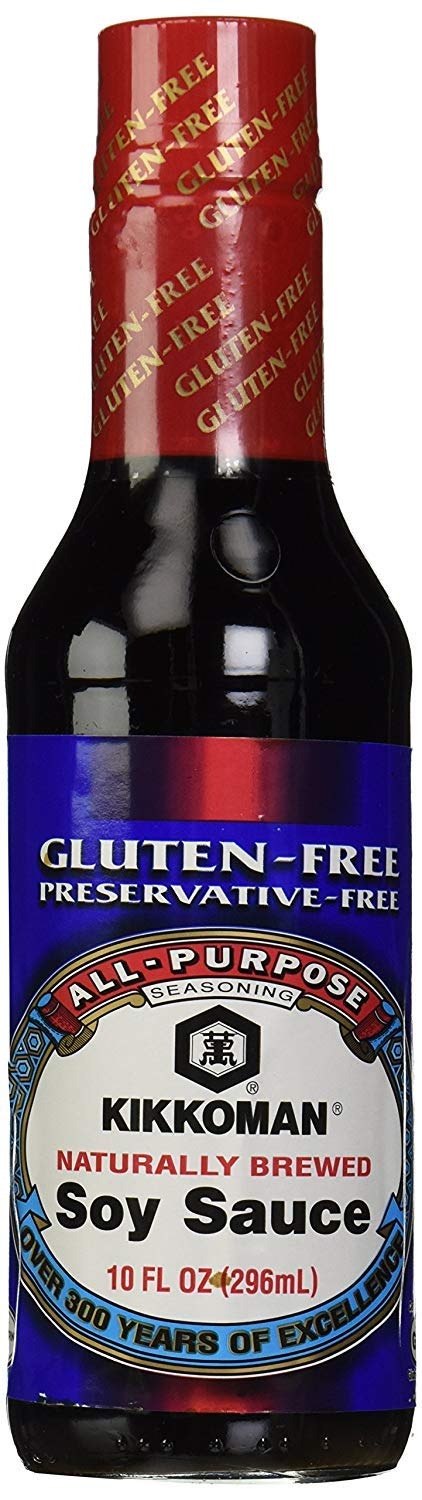
Item Name: Kikkoman Soy Sauce, Gluten Free, 10 oz
Bullet Point 1: No hydrogenated fats or high fructose corn syrup allowed in any food
Bullet Point 2: No bleached or bromated flour
Bullet Point 3: No synthetic nitrates or nitrites
Value: 10.0
Unit: Fl Oz

Price: 7.99